Pabuji Ki Phad

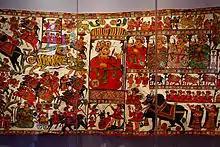

Pabuji Ki Phad is a religious scroll painting of folk deities, which is used for a musical rendition of the only surviving ancient traditional folk art form, Phad painting in the world of the epic of Pabuji, the Rathore Rajput chief.